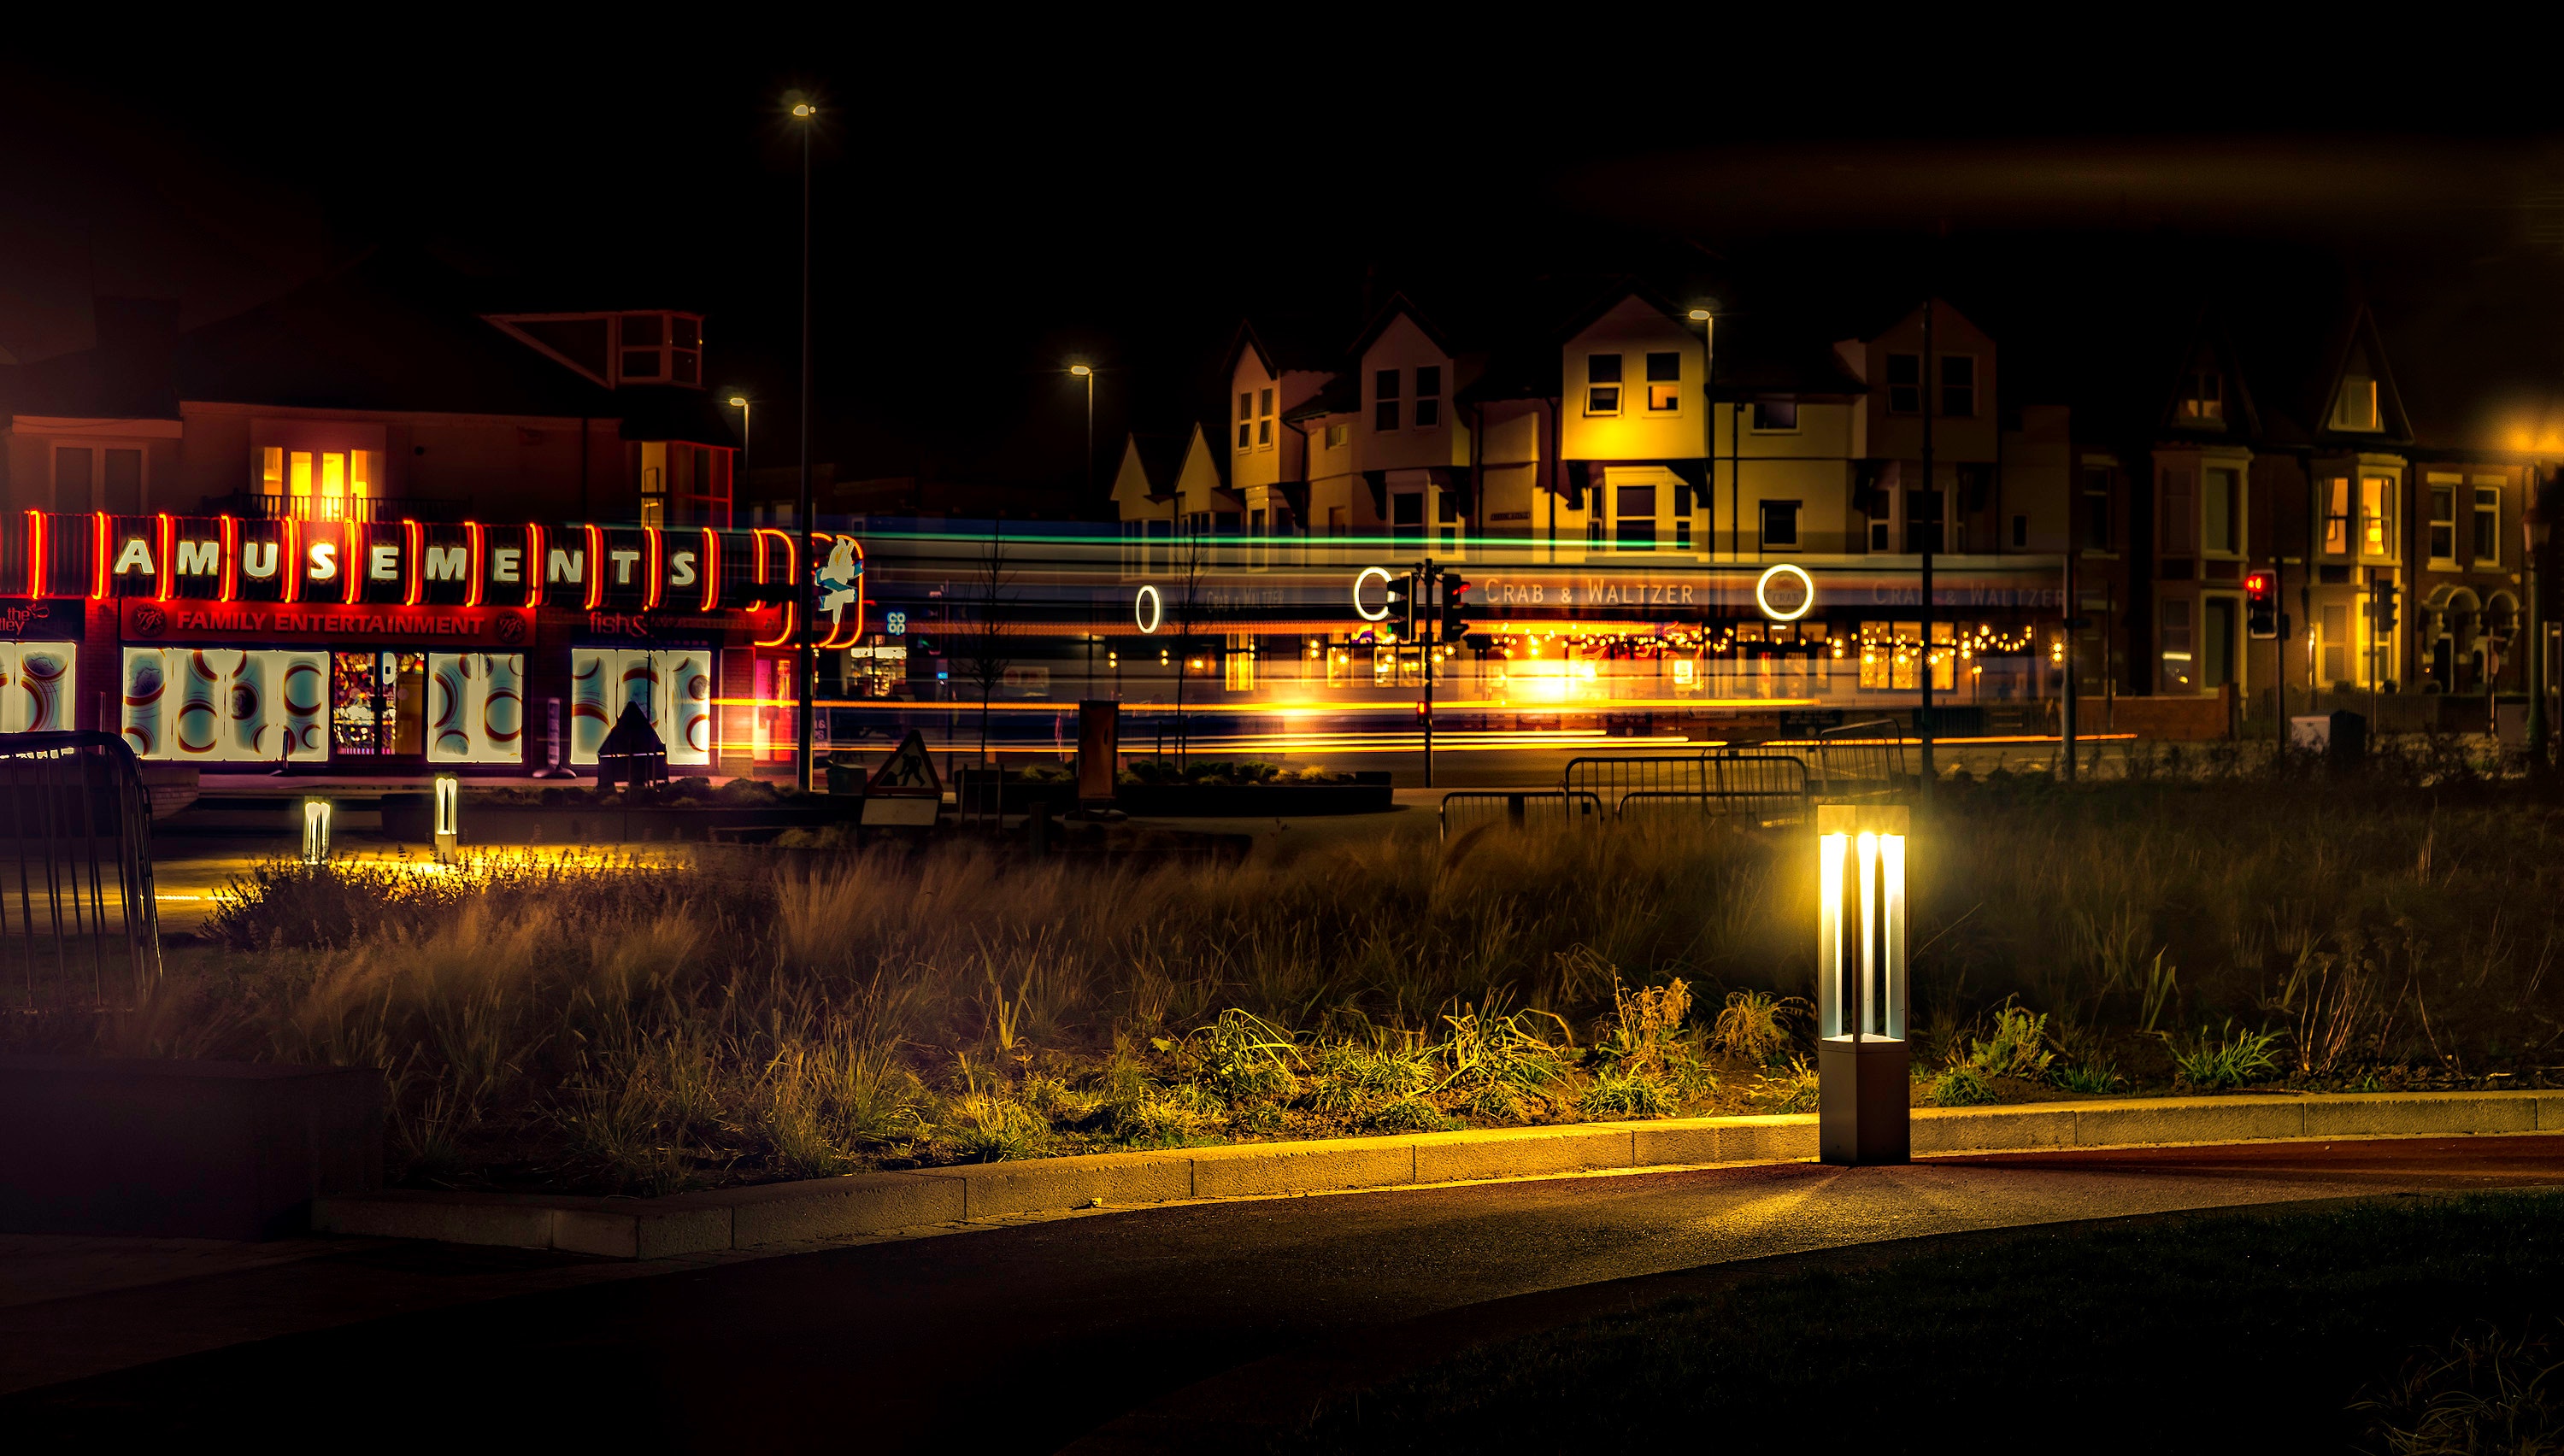
night, sky, light, lighting, water, city, architecture, urban area, darkness, street light, photography, building, midnight, reflection, evening, street